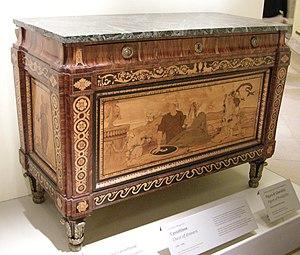
La marqueterie est un décor réalisé avec des placages de bois et de diverses autres matières, découpés suivant un dessin et collés sur un support, notamment en ébénisterie. Les images ainsi obtenues peuvent être géométriques, figuratives ou abstraites. Par extension, ce terme désigne la technique et le métier qui réalisent ce décor spécifique.